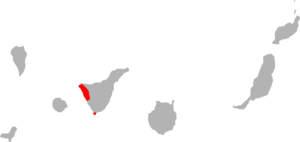
Gallotia intermedia, le Lézard tacheté de Tenerife, est une espèce de sauriens de la famille des Lacertidae.